Lithuania at the 2010 Winter Olympics

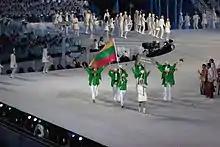
Lithuania during the Parade of Nations

Lithuania had qualified an entry in the ice dancing event for the figure skating event in lieu of the pair of Deividas Stagniūnas and Katherine Copely finishing 14th at the 2009 World Figure Skating Championships. However, as Copely had an American citizenship, she did not meet the criteria required to represent Lithuania in the Olympics. Her special request for citizenship was denied by Lithuanian president Dalia Grybauskaitė.